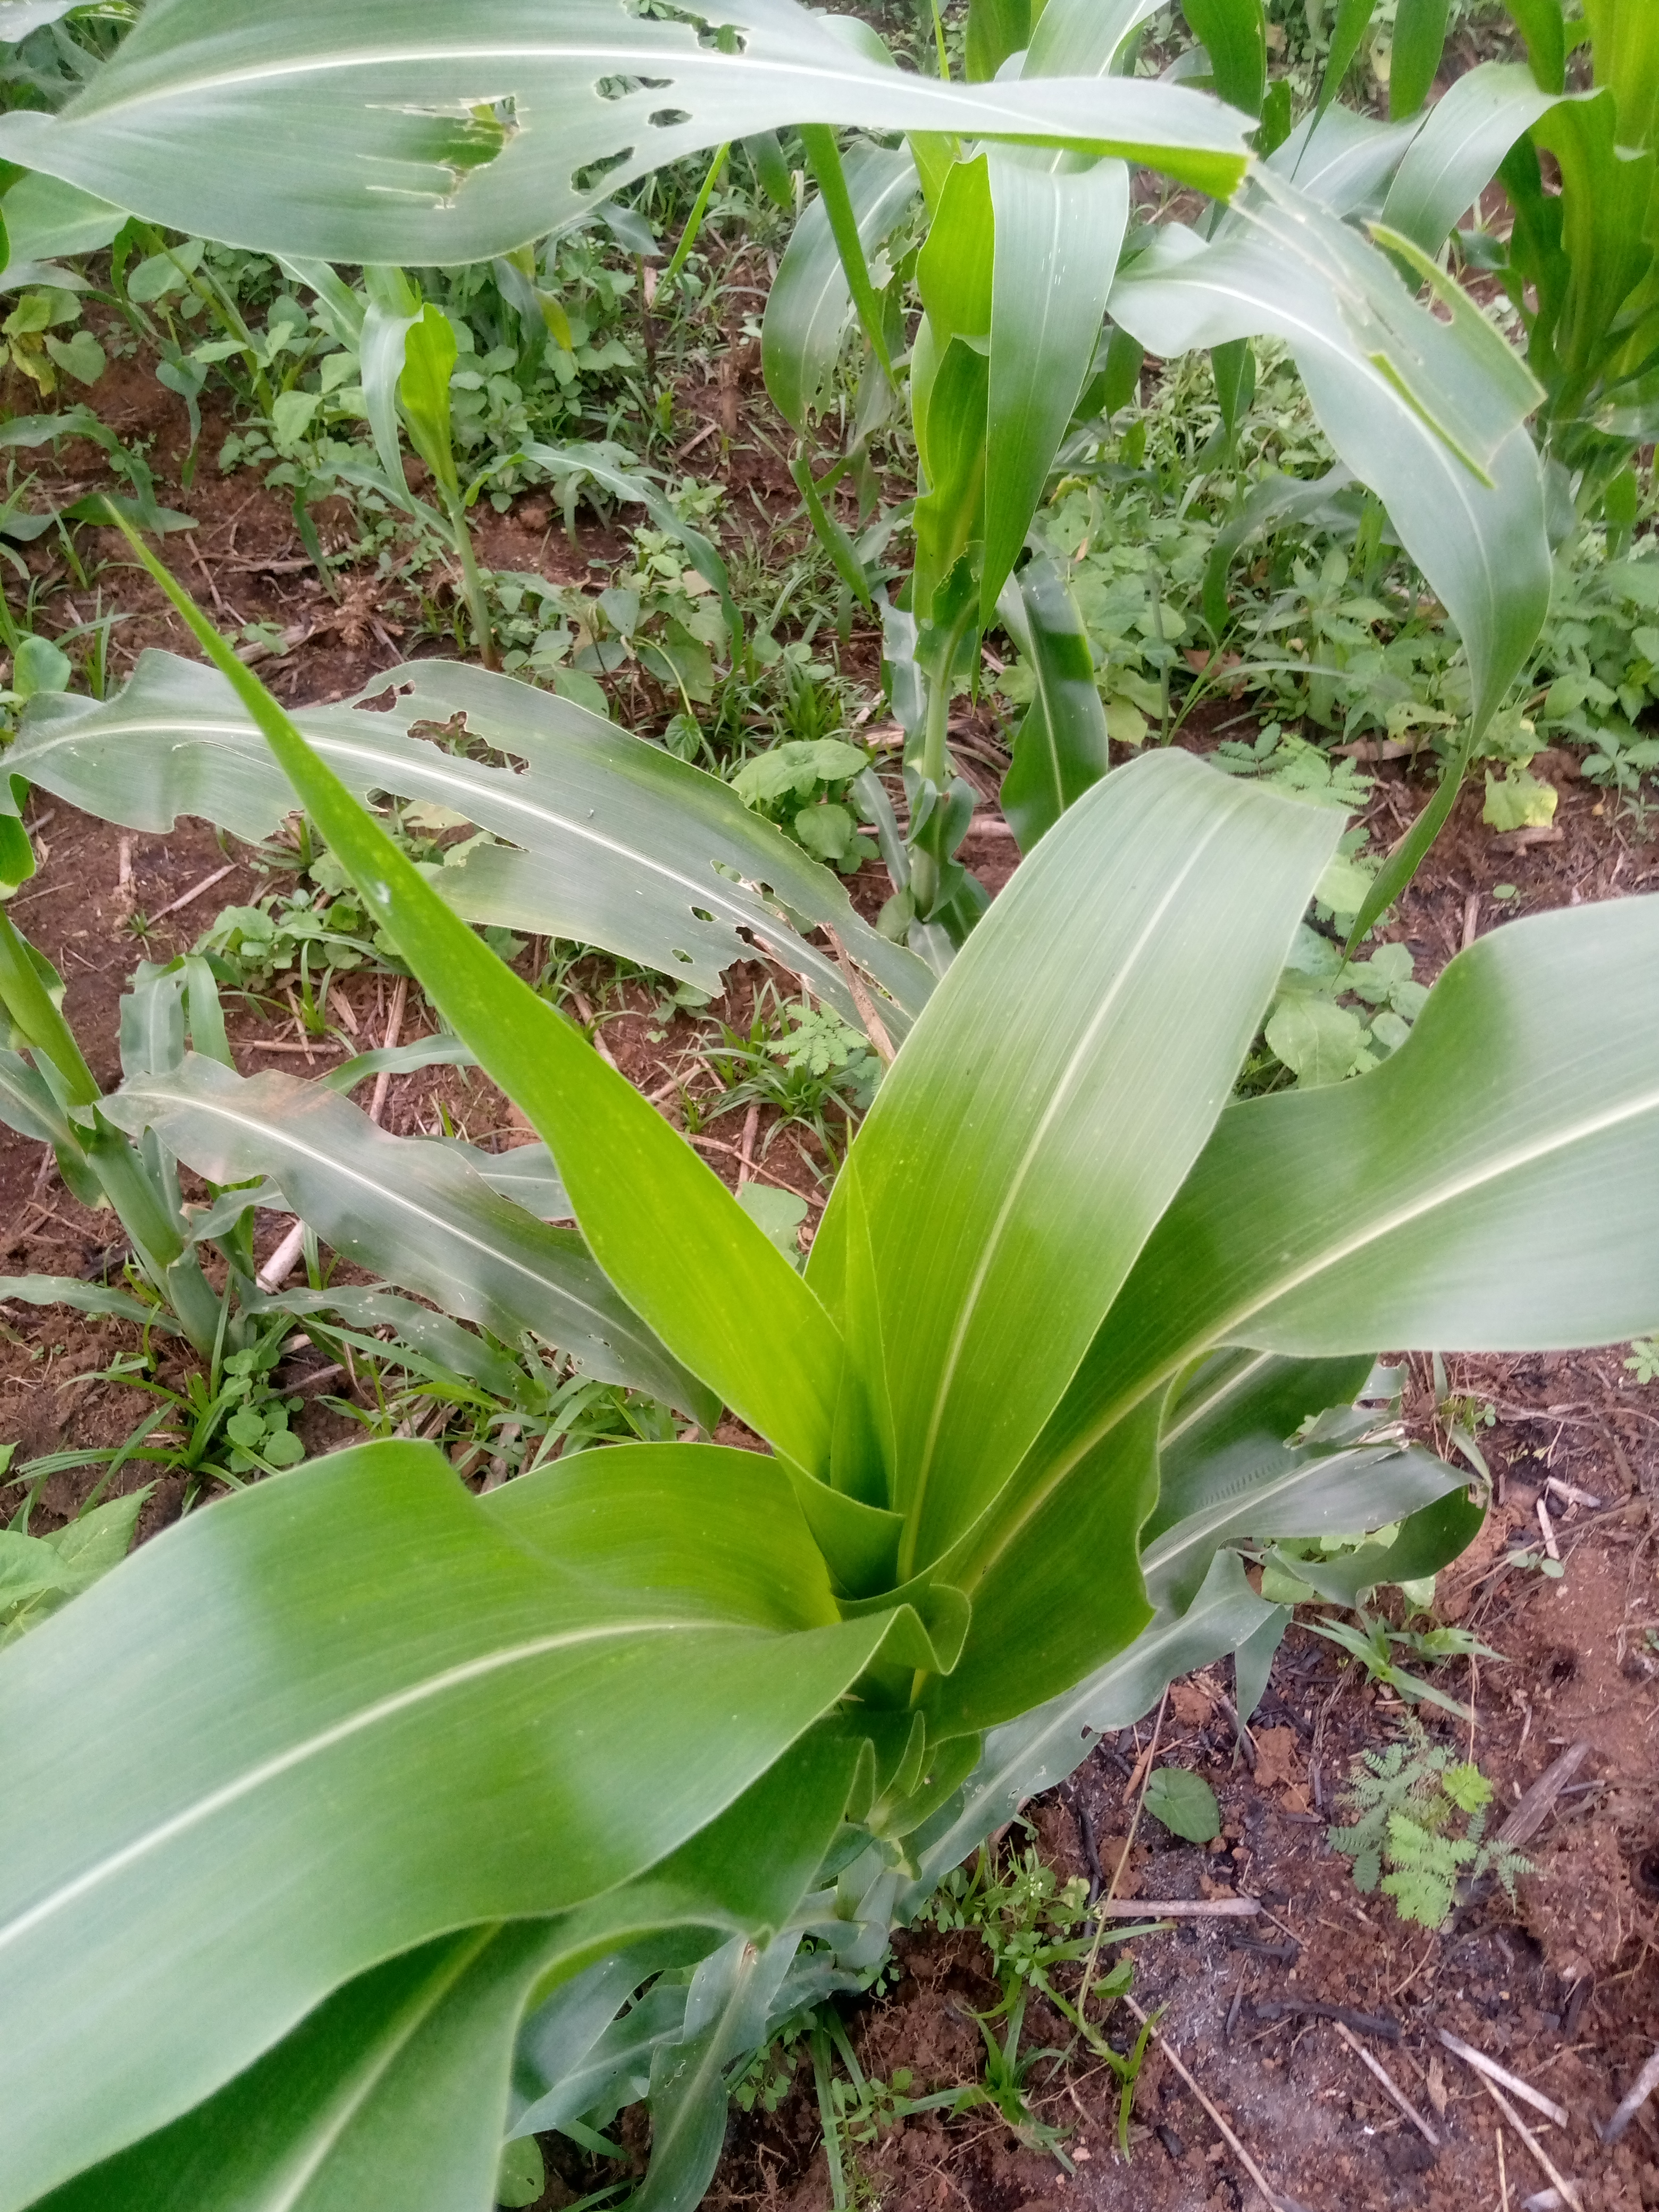
Label: spodoptera_frugiperda